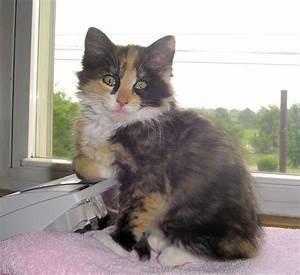
cat